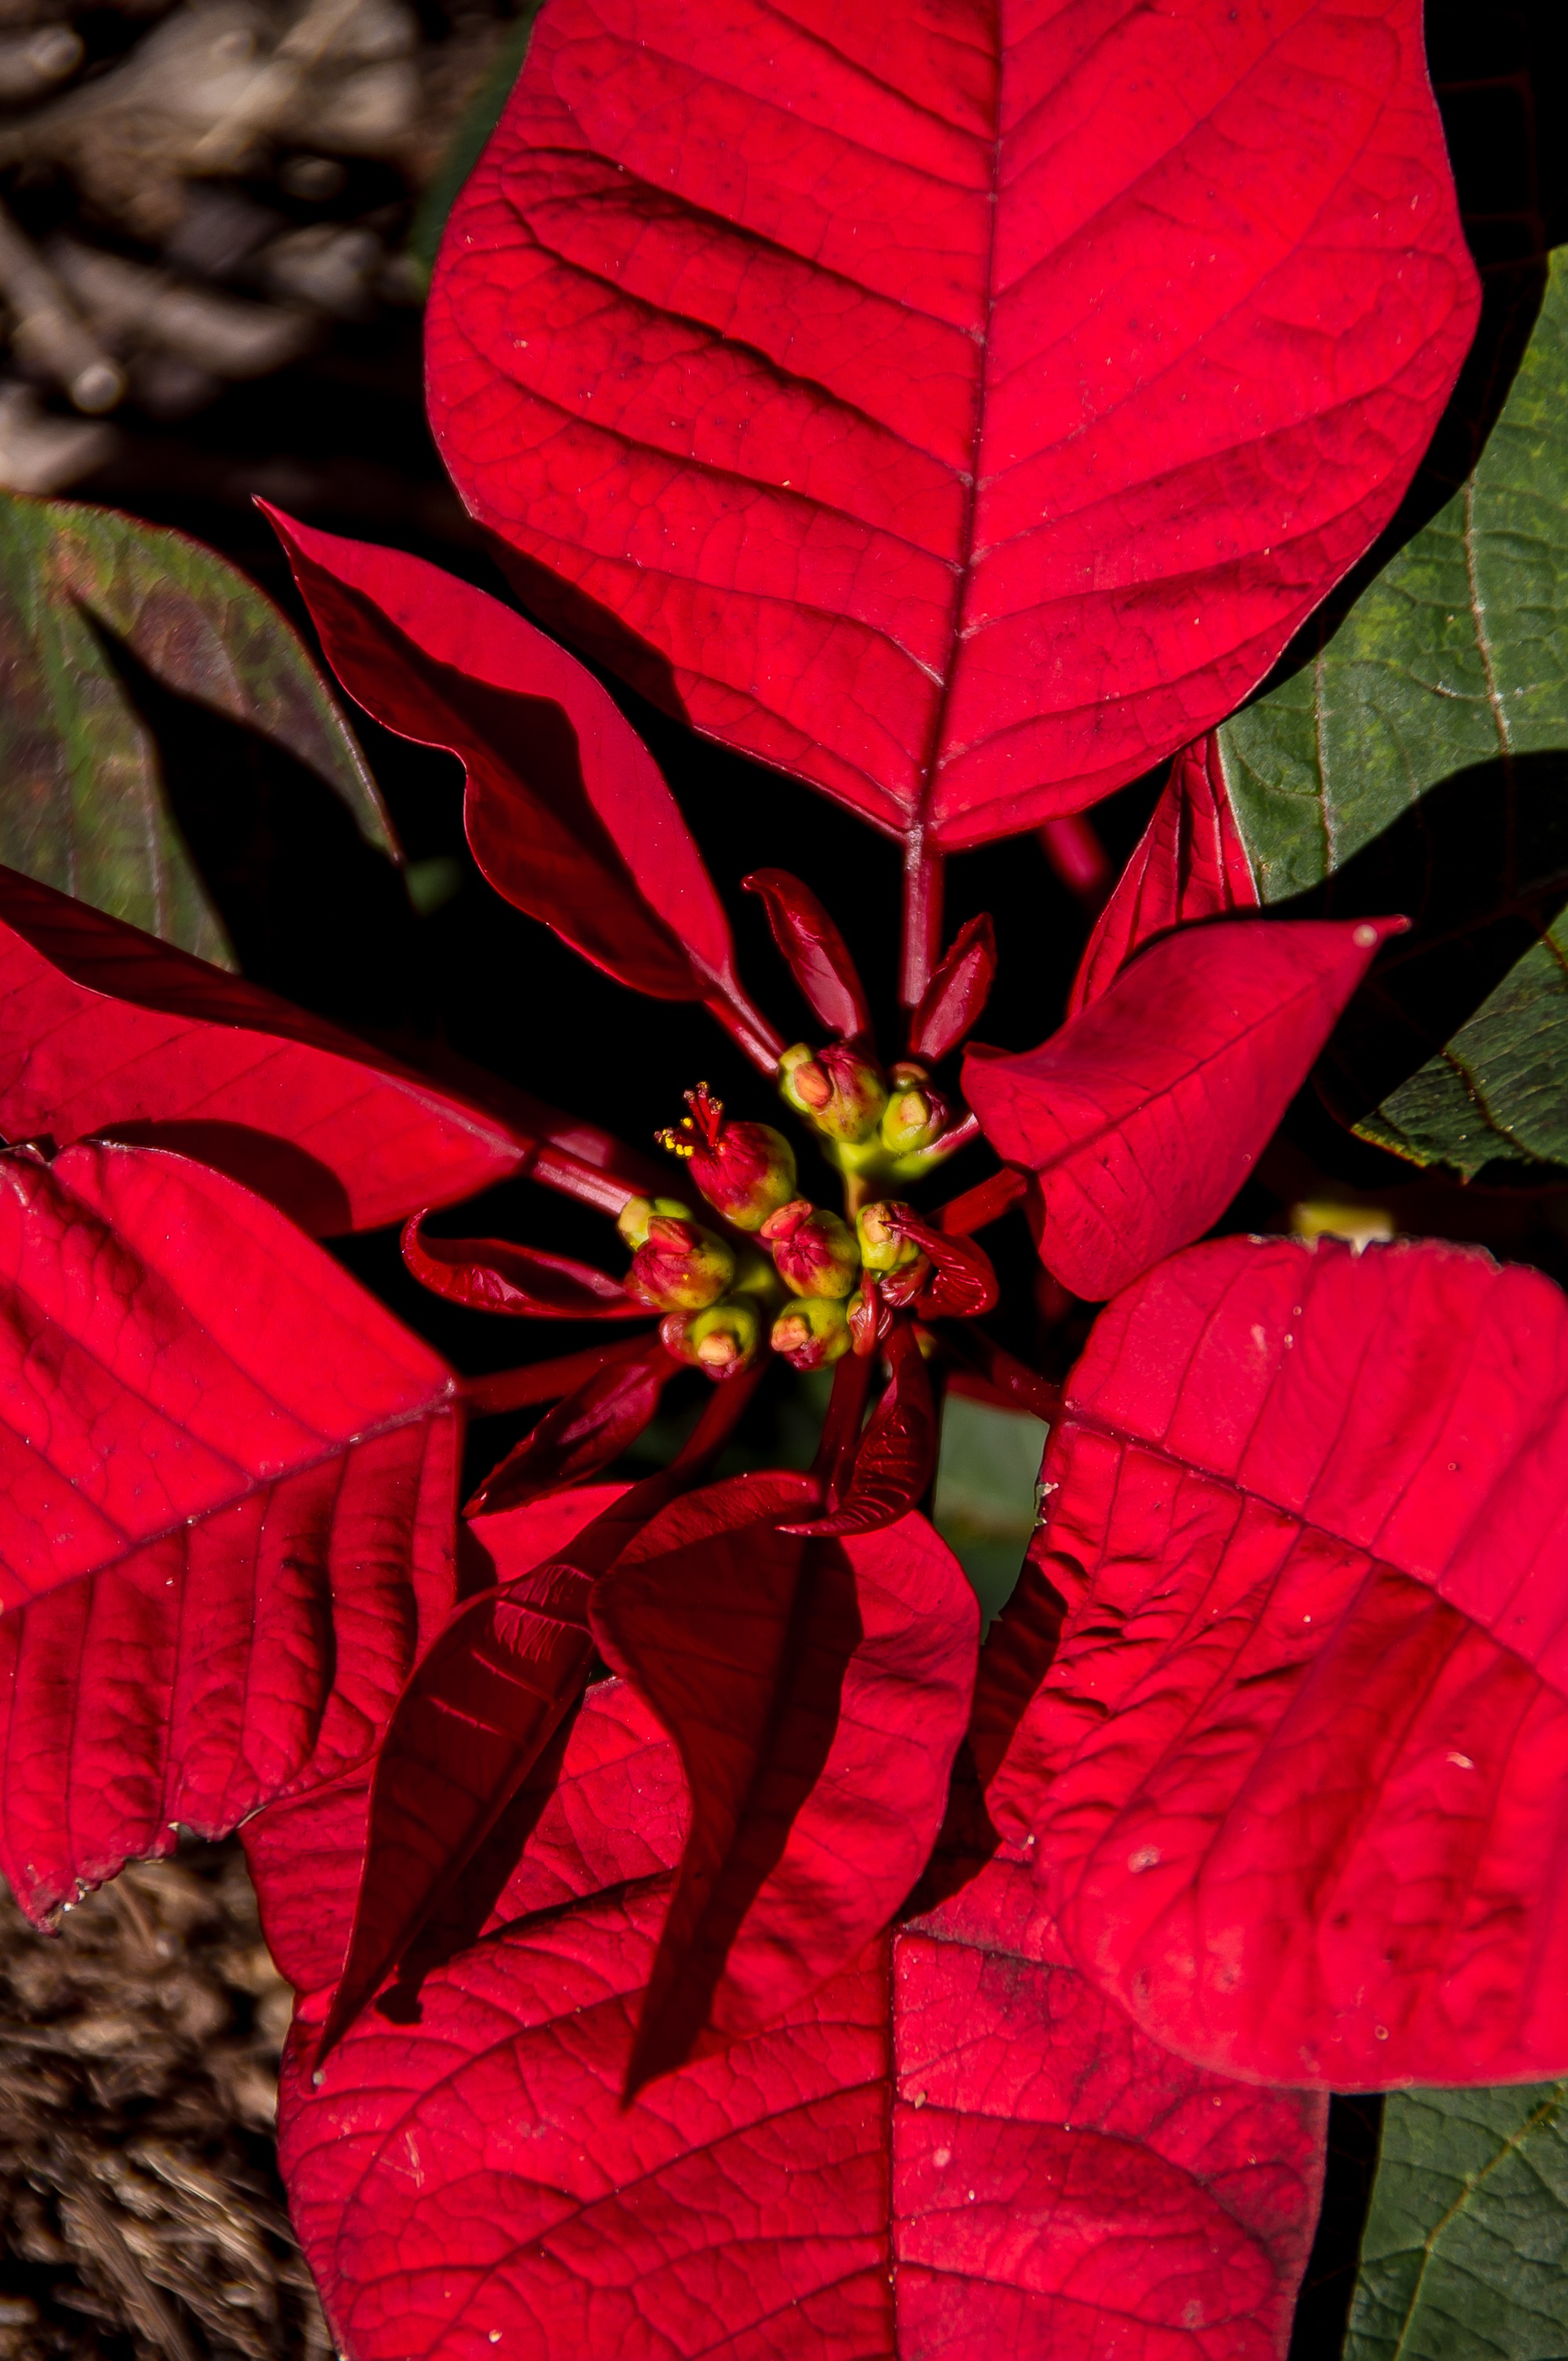
tree, plant, leaf, flower, petal, red, color, autumn, botany, pink, christmas, flora, flowers, leaves, bright, poinsettia, macro photography, flowering plant, land plant